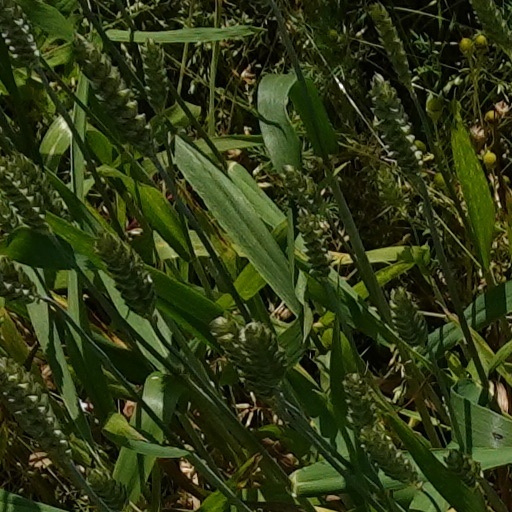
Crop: wheat